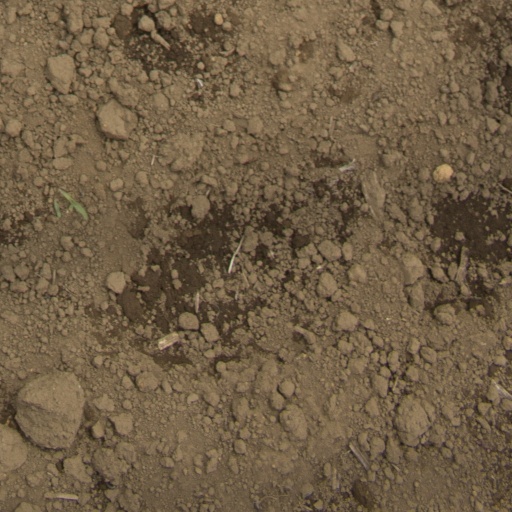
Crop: Jerusalem artichoke